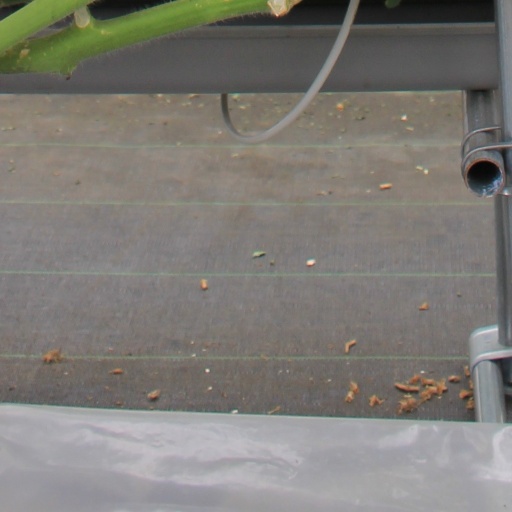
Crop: tomato